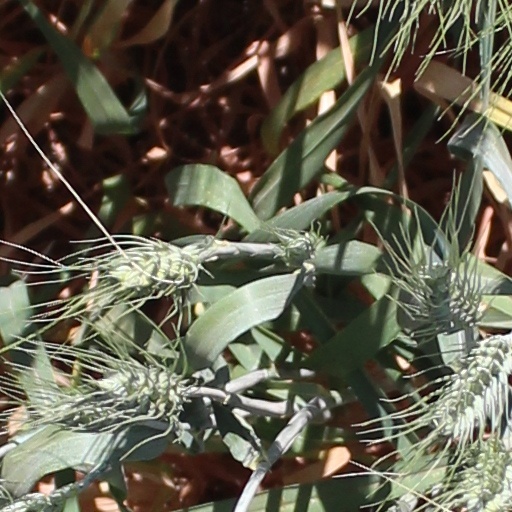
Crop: wheat